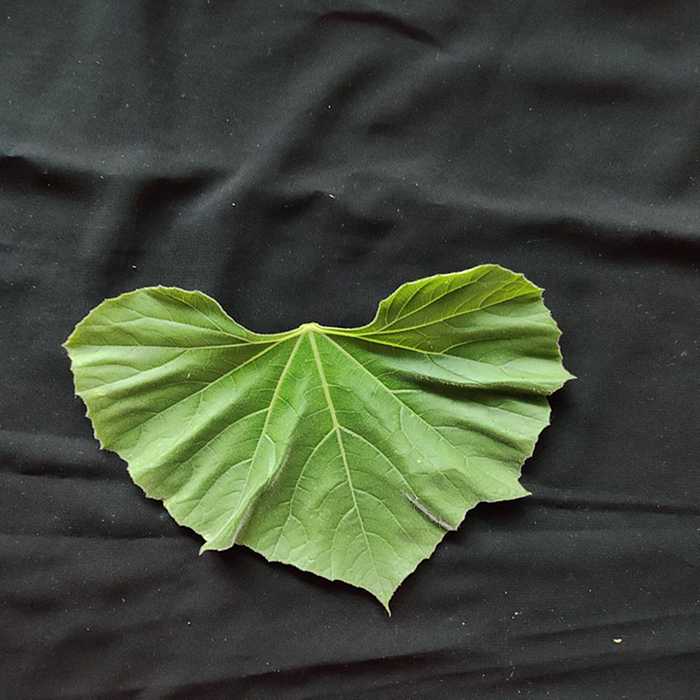
Plant: Bottle gourd
Label: Fresh leaf